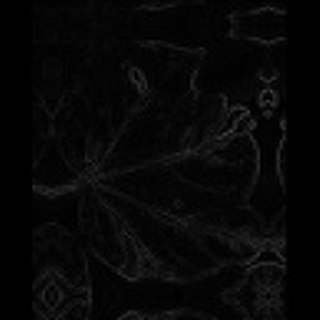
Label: cotton_bacterial_blight